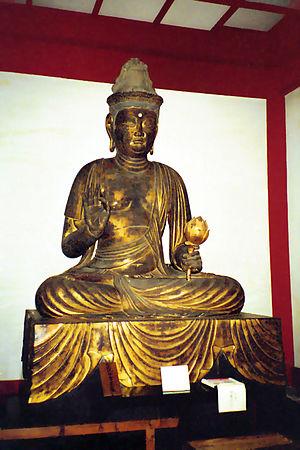
Kanzeon-ji est un temple bouddhiste du VIIᵉ siècle situé à Dazaifu dans la préfecture de Fukuoka au Japon, anciennement le temple le plus important de Kyushu. Sa cloche, une des plus anciennes du pays, a été désignée trésor national du Japon et en 1996, le ministère de l'environnement japonais a inscrit le son qu'elle émet dans la liste des 100 sons naturels du Japon. De nombreuses statues de l'époque de Heian sont des biens culturels importants du Japon.